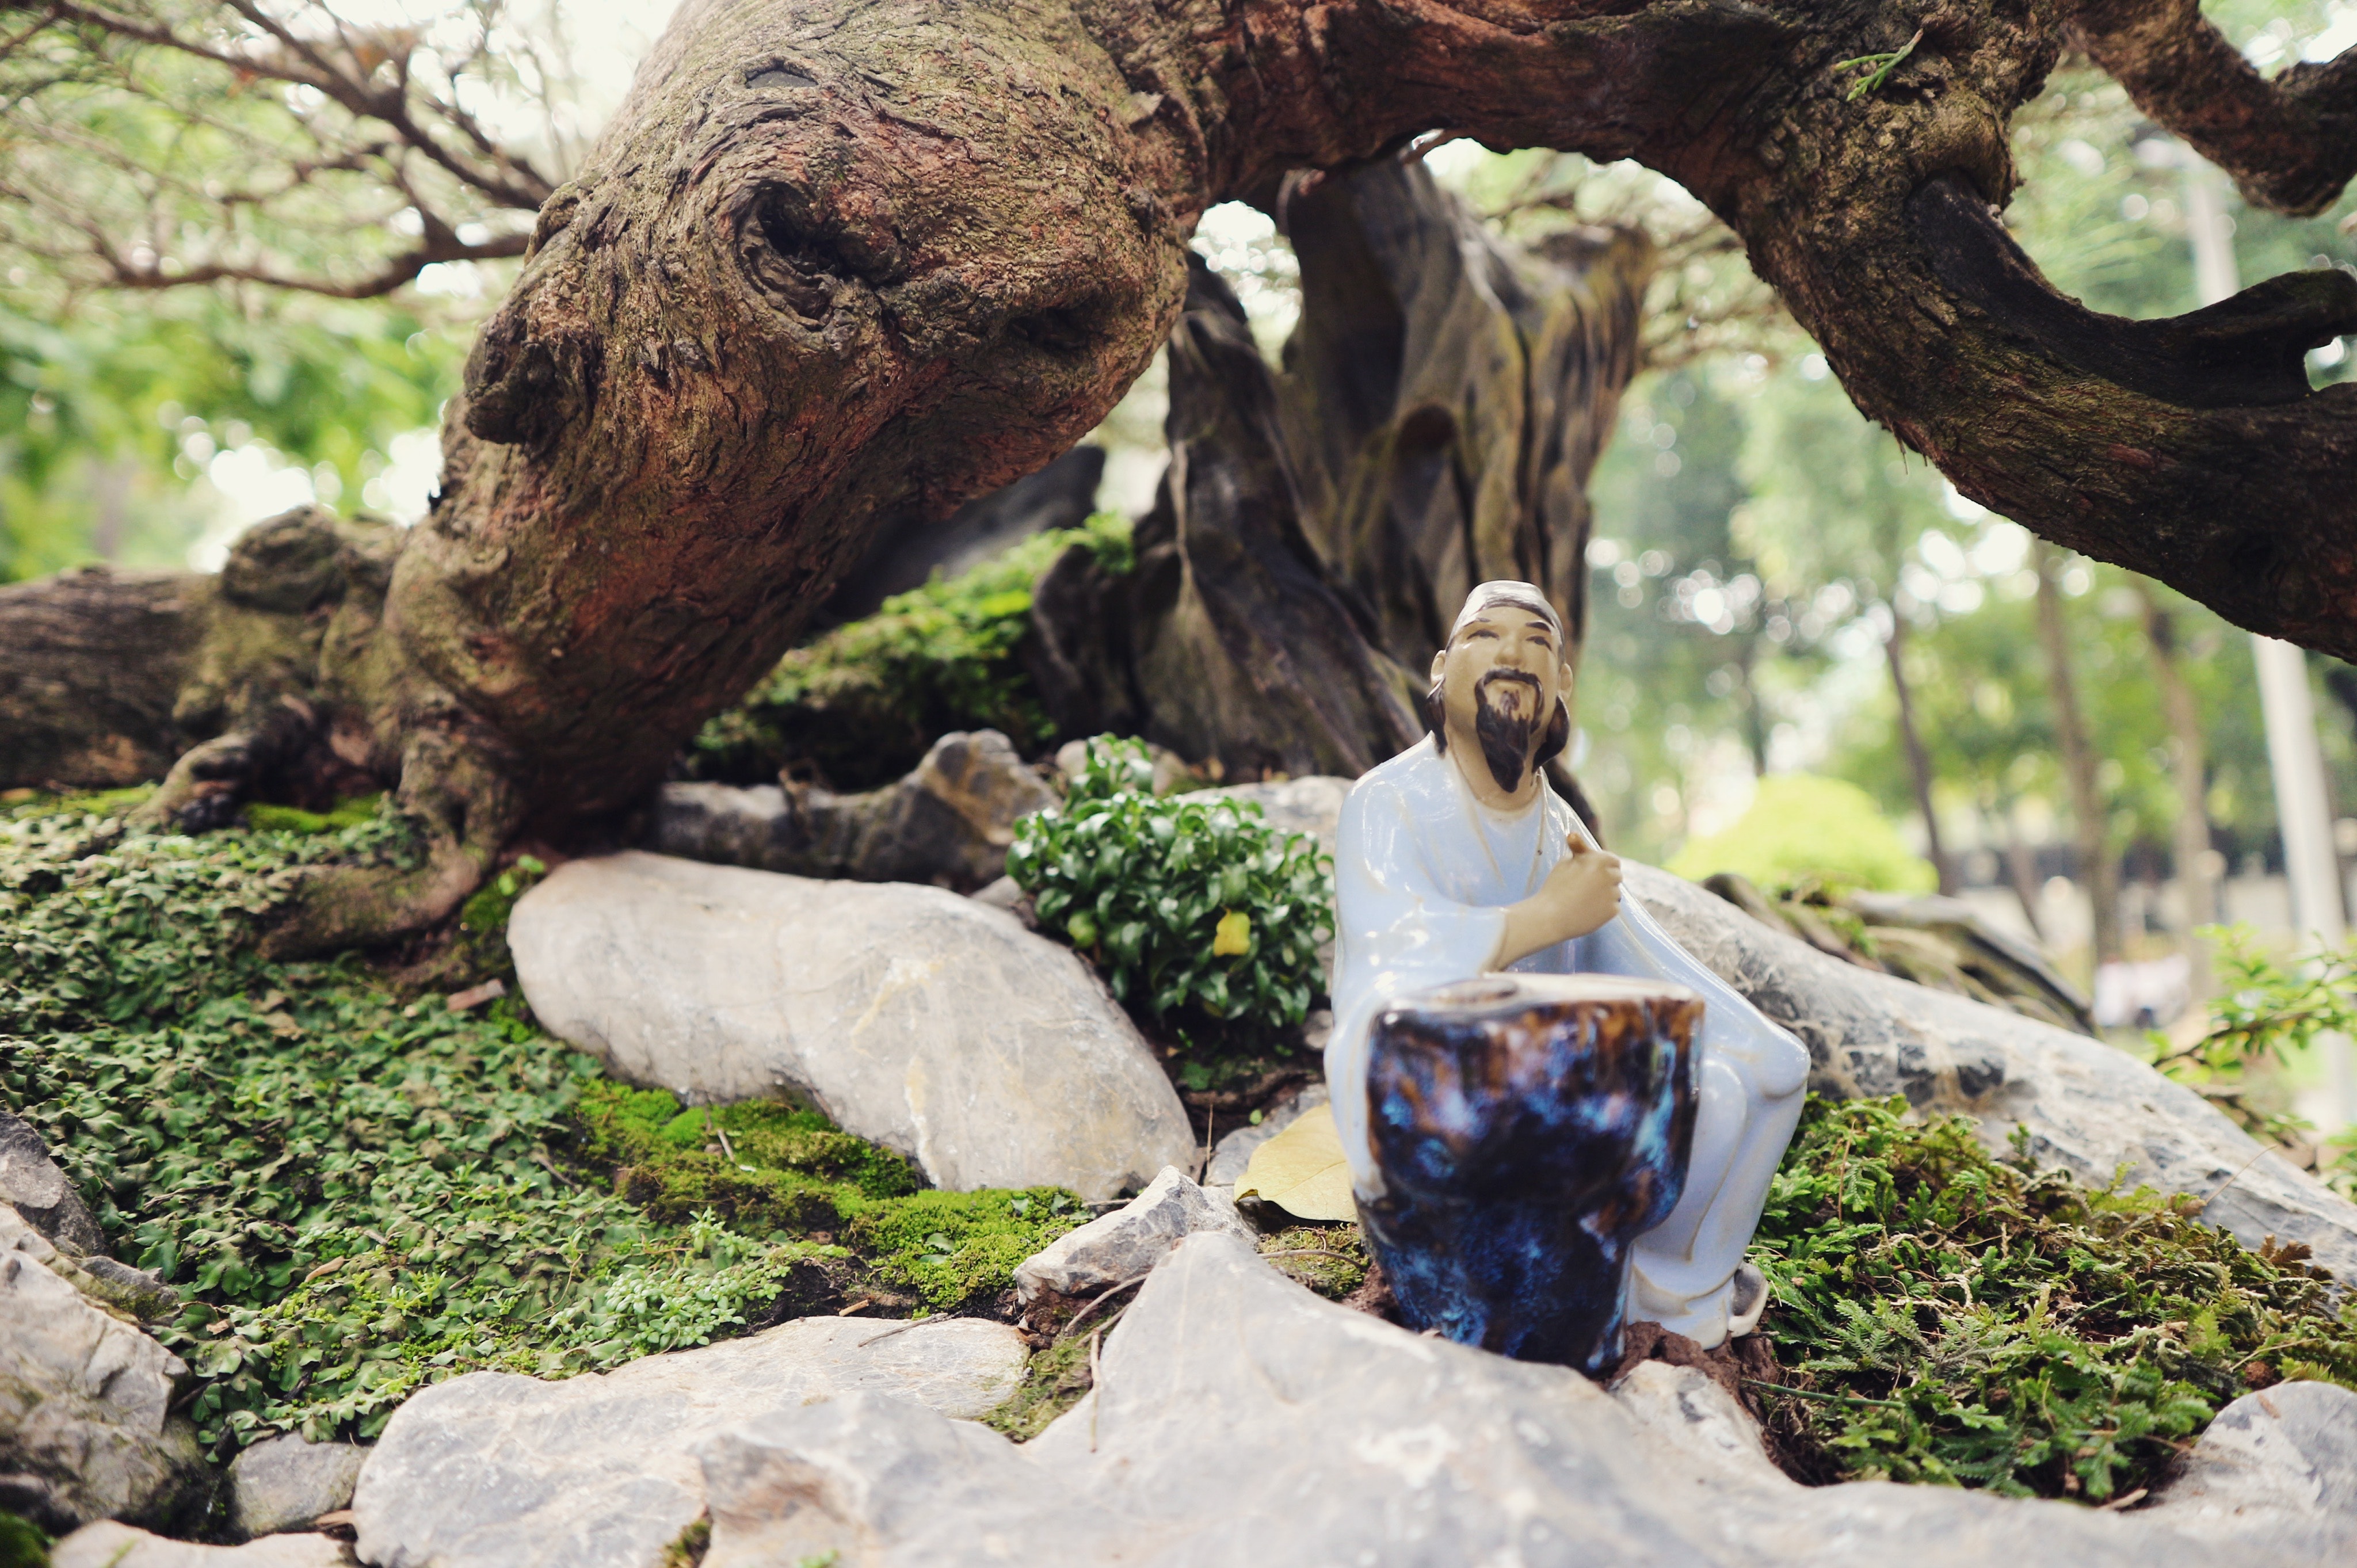
tree, rock, botany, wood, grass, adaptation, plant, trunk, branch, landscape, fawn, woodland, forest